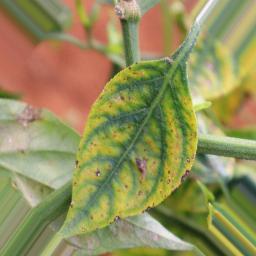
Label: nutritional